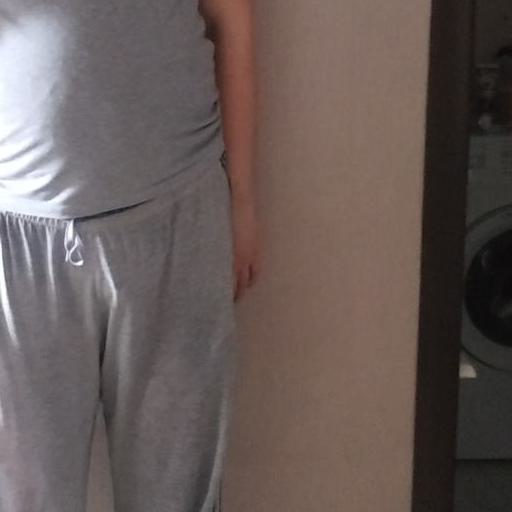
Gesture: no_gesture